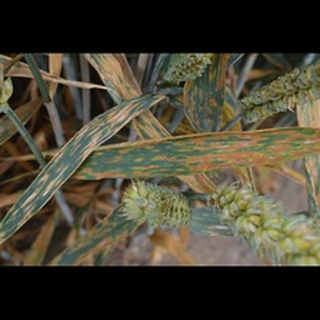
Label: wheat_septoria